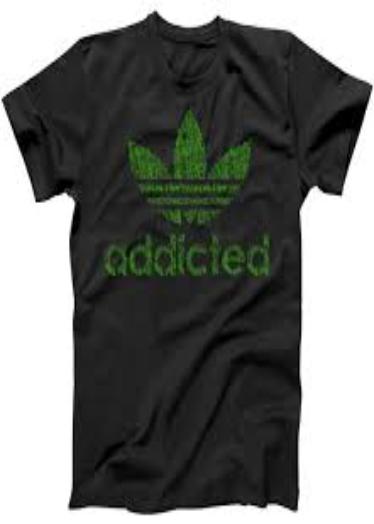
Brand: Addicted
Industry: Clothes